Uzuncaburç

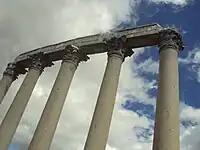
Temple of Tyche, "Olba".

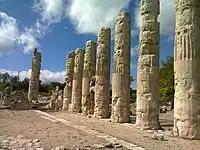
Temple of Zeus, "Olba".

Uzuncaburç is situated next to ruins of the ancient city Olba and the name of the town Uzuncaburç (after 1973) means "Tall bastion" referring to the ruins. Uzuncaburç was declared township in 1992.